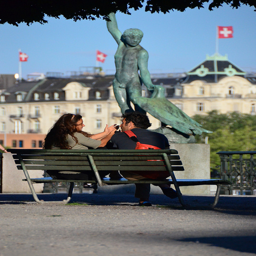
Two people sit on a bench near a large statue of a naked man
A man and woman sit on a bench in front of a statute.
Two people on a wooden bench near a statue.
Two people sitting on a bench in front of a statue.
A couple of people sitting a wooden bench.